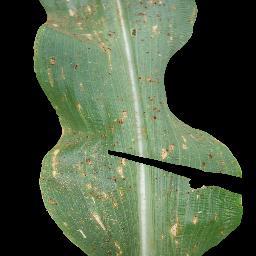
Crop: corn
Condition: (maize)_common_rust